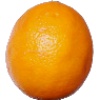
Label: Lemon Meyer 1